Daniel Loper

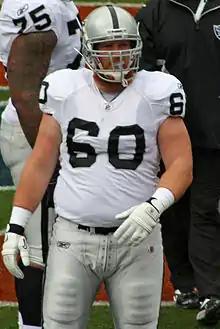
Loper in October 2010.

Daniel Robert Loper (born January 15, 1982) is an American former professional football player who was a guard in the National Football League (NFL). He played college football for the Texas Tech Red Raiders and was selected by the Tennessee Titans in the fifth round of the 2005 NFL draft.